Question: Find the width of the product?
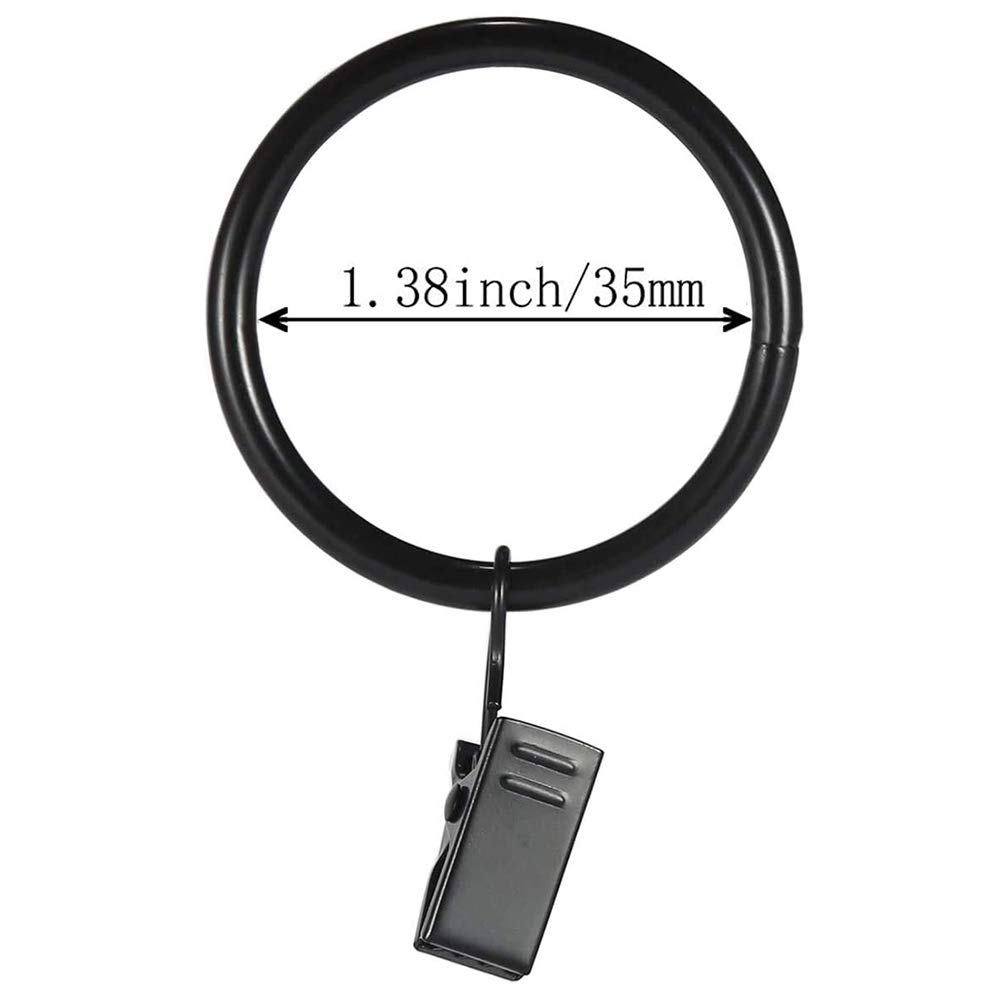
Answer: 35.0 millimetre